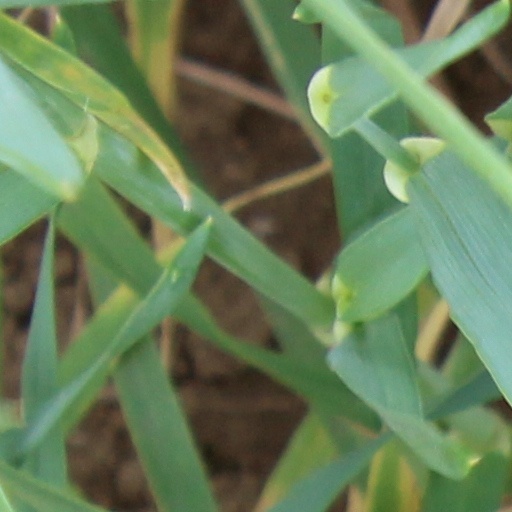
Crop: wheat